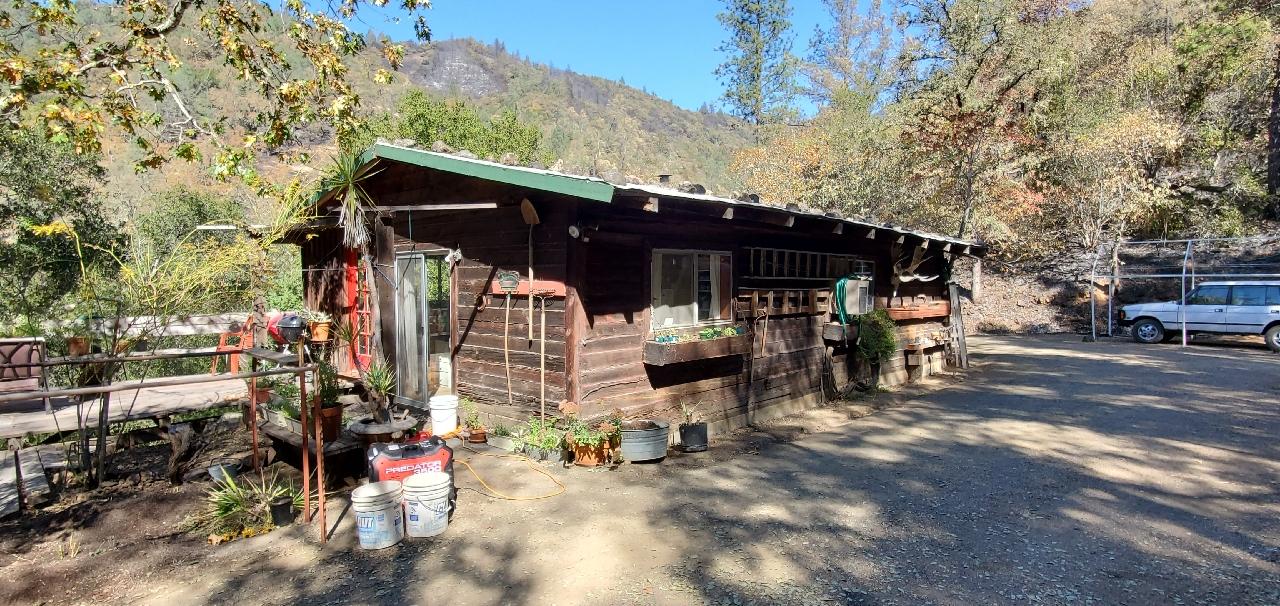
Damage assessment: no_damage